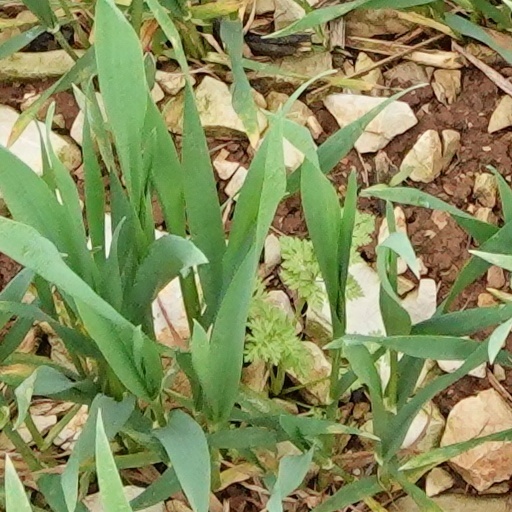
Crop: wheat